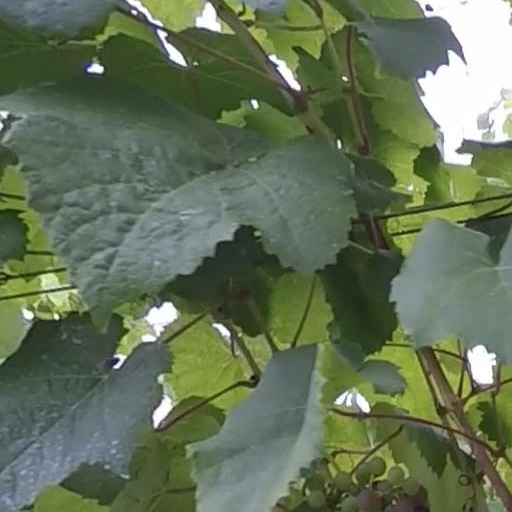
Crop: grape